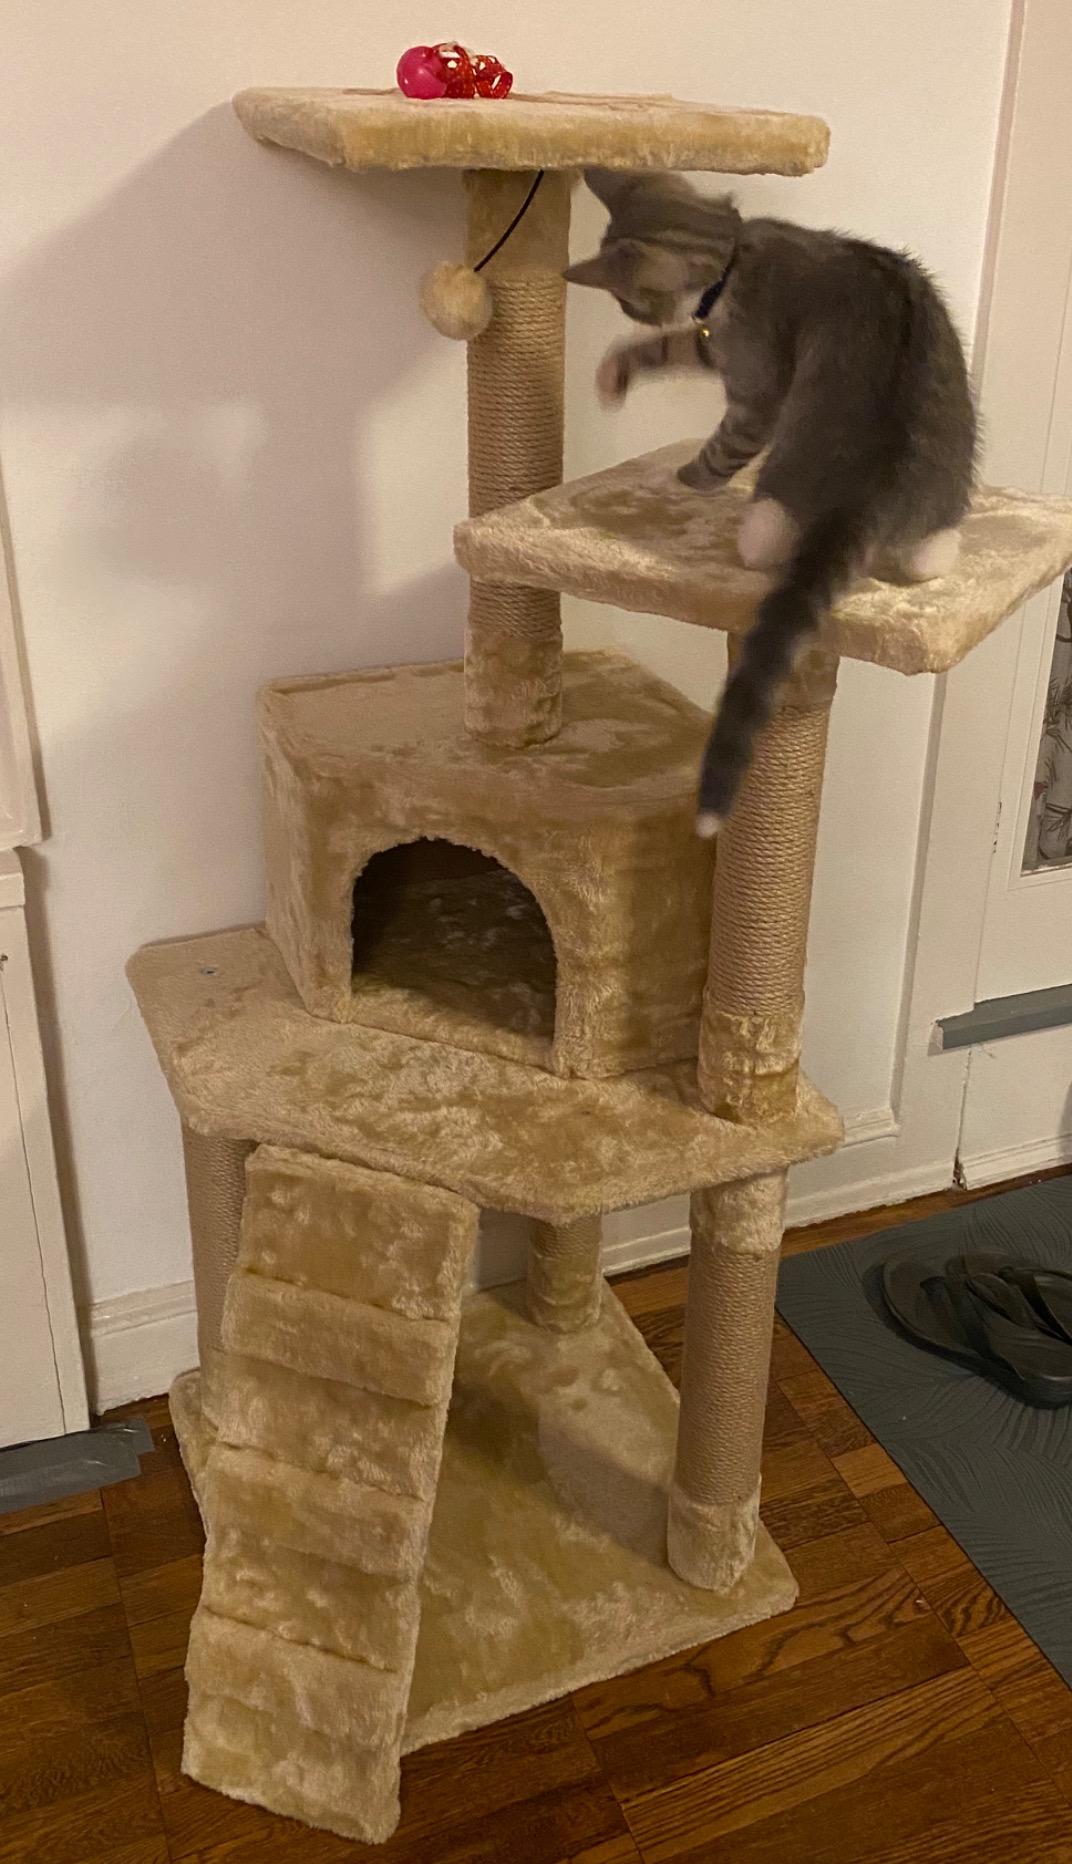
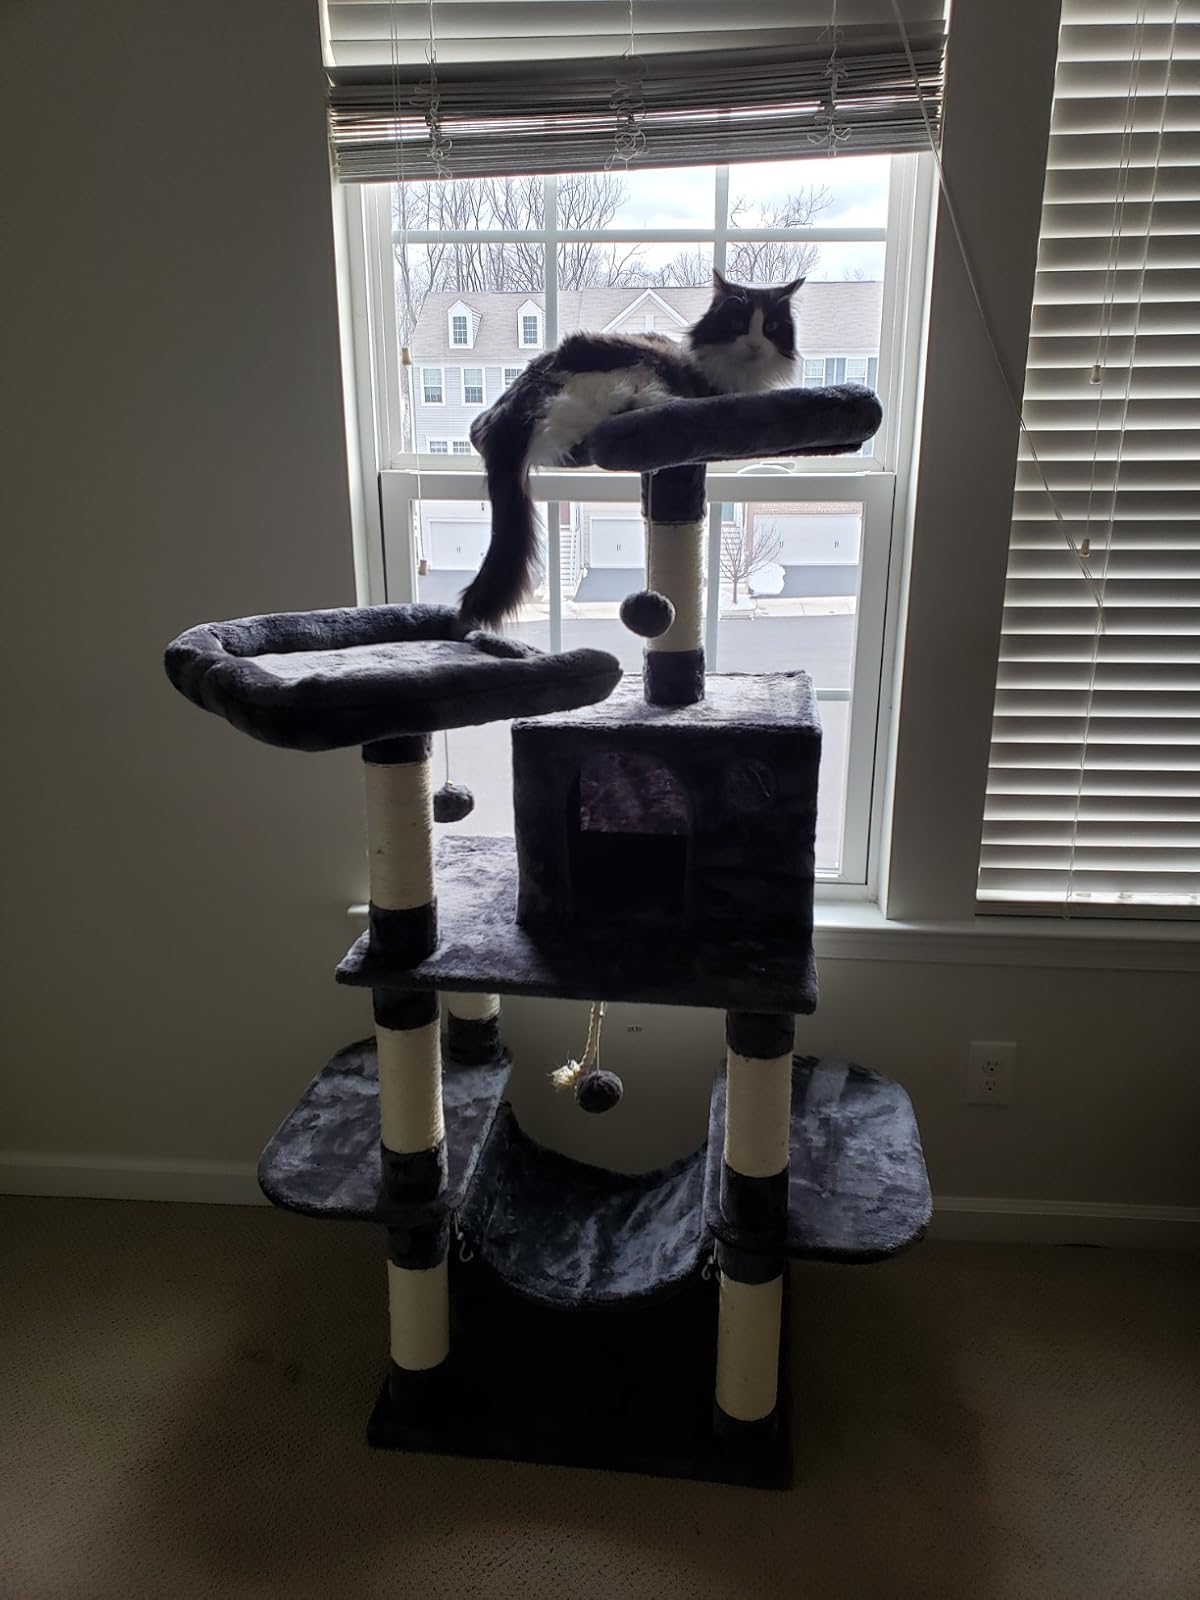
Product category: items_cat tree
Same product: no